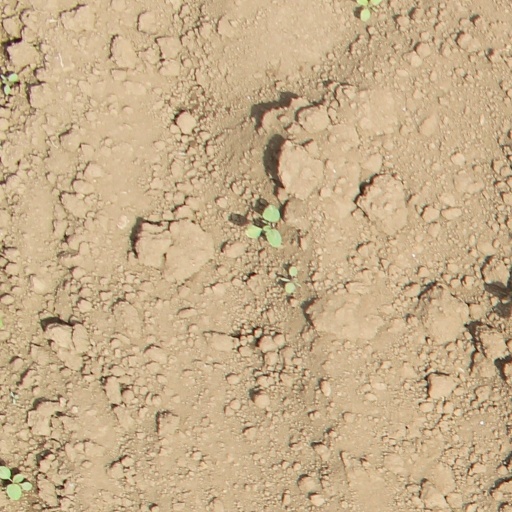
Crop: soybean